Walter Grimshaw

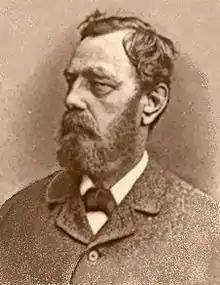
Grimshaw, 1880

Walter Grimshaw (12 March 1832 – 27 December 1890) was a 19th-century British composer of chess problems. In 1854 he won the first ever chess problem composition tourney in London. He is perhaps best known for giving his name to the Grimshaw, a popular problem theme.